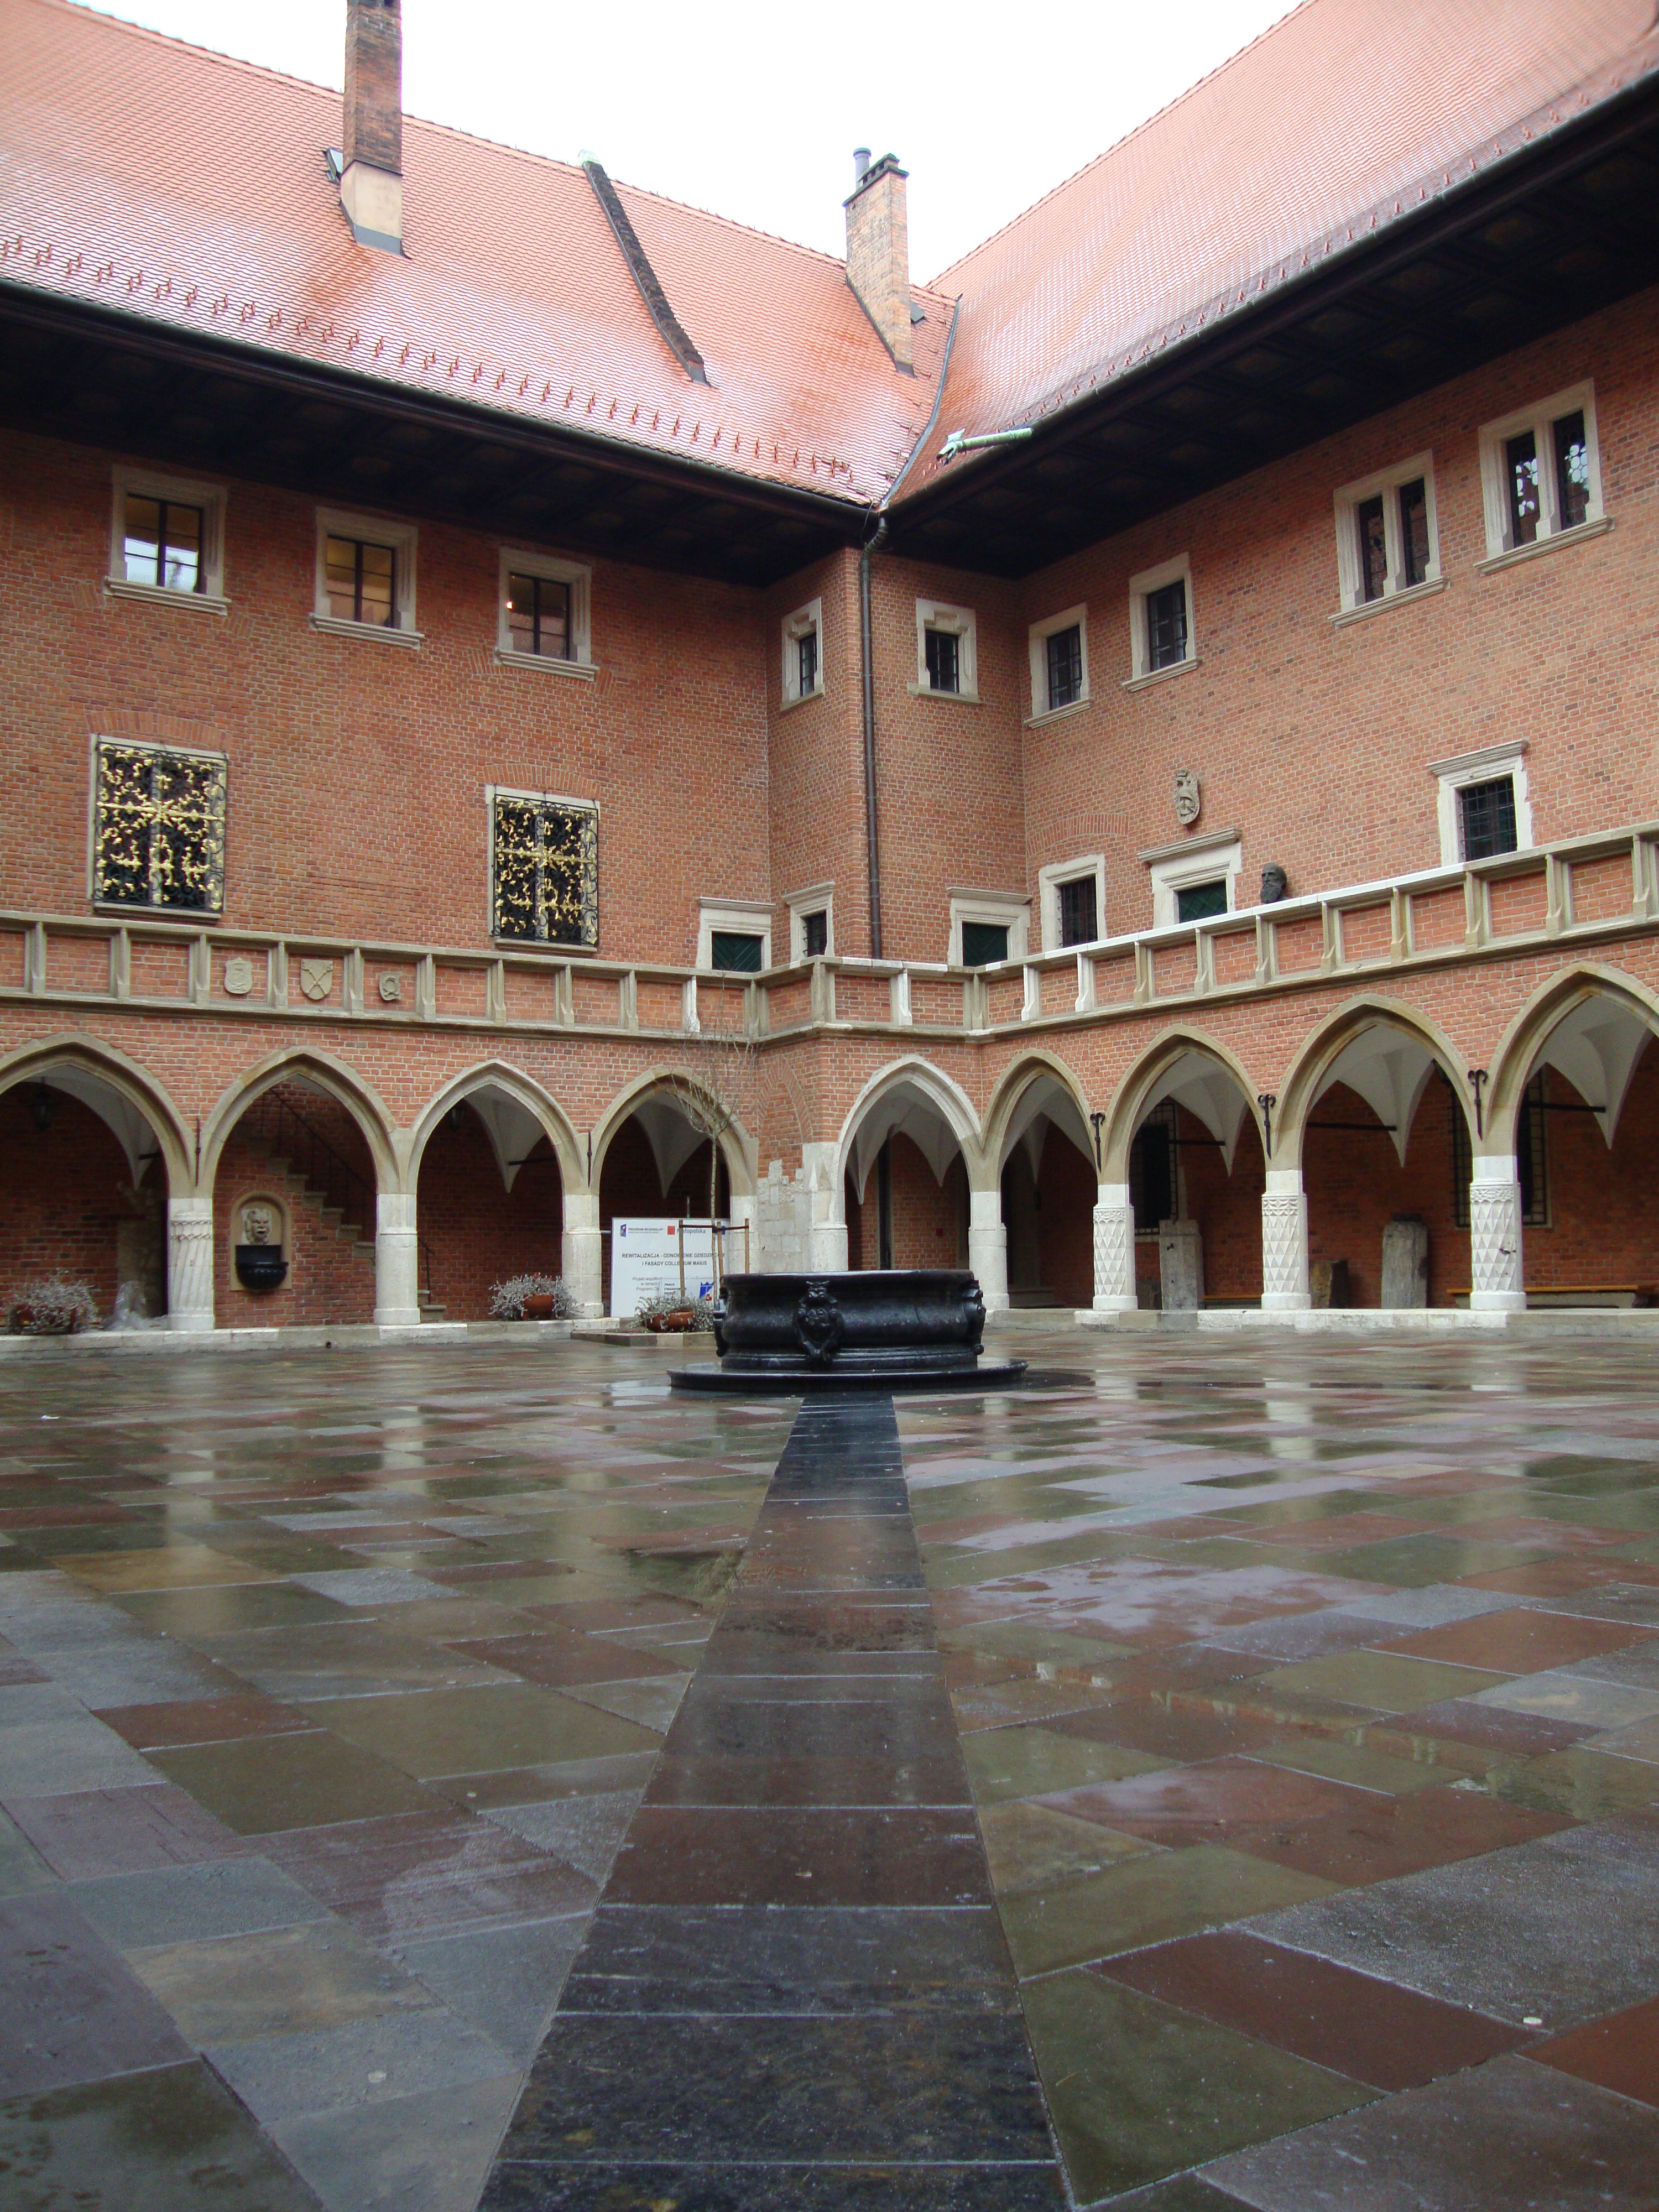
architecture, building, palace, monument, arch, plaza, facade, courtyard, poland, town square, arcade, krakow, ancient history, university of jagielo ski